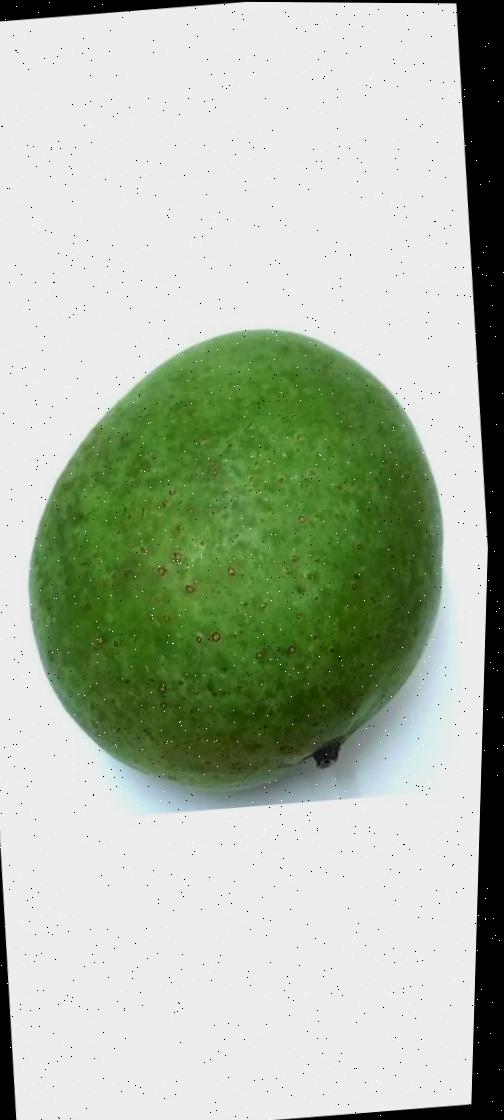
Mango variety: Ashshina Zhinuk